Cafer Tayyar Eğilmez

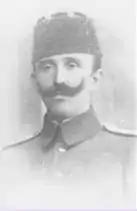
Cafer Tayyar (Eğilmez)

Cafer Tayyar Eğilmez or Cafer Bey (1877 – January 3, 1958) was an officer of the Ottoman Army and a general of the Turkish Army. He participated in the Defense of Gallipoli during World War I and after the war had ended, he joined the forces of Mustafa Kemal Pasha and fought in the Turkish War of Independence.